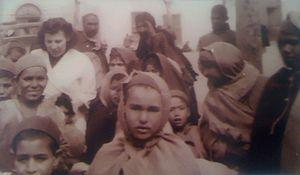
Nabiha Ben Abdallah ep. Ben Miled distribuant la soupe populaire à Tunis en 1944
Nabiha Ben Abdallah, épouse Ben Miled, née le 4 mars 1919 et décédée le 6 mai 2009, est une militante nationaliste et démocrate tunisienne.